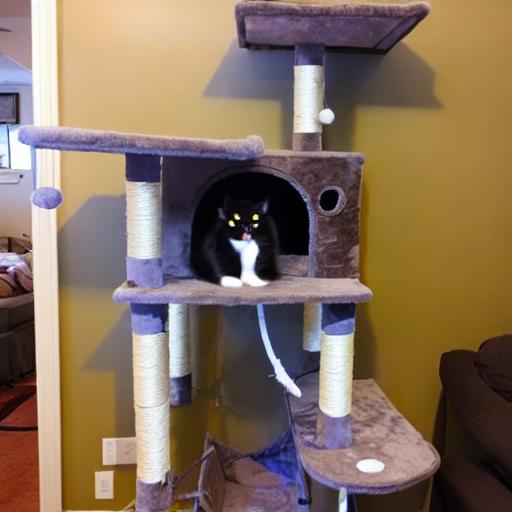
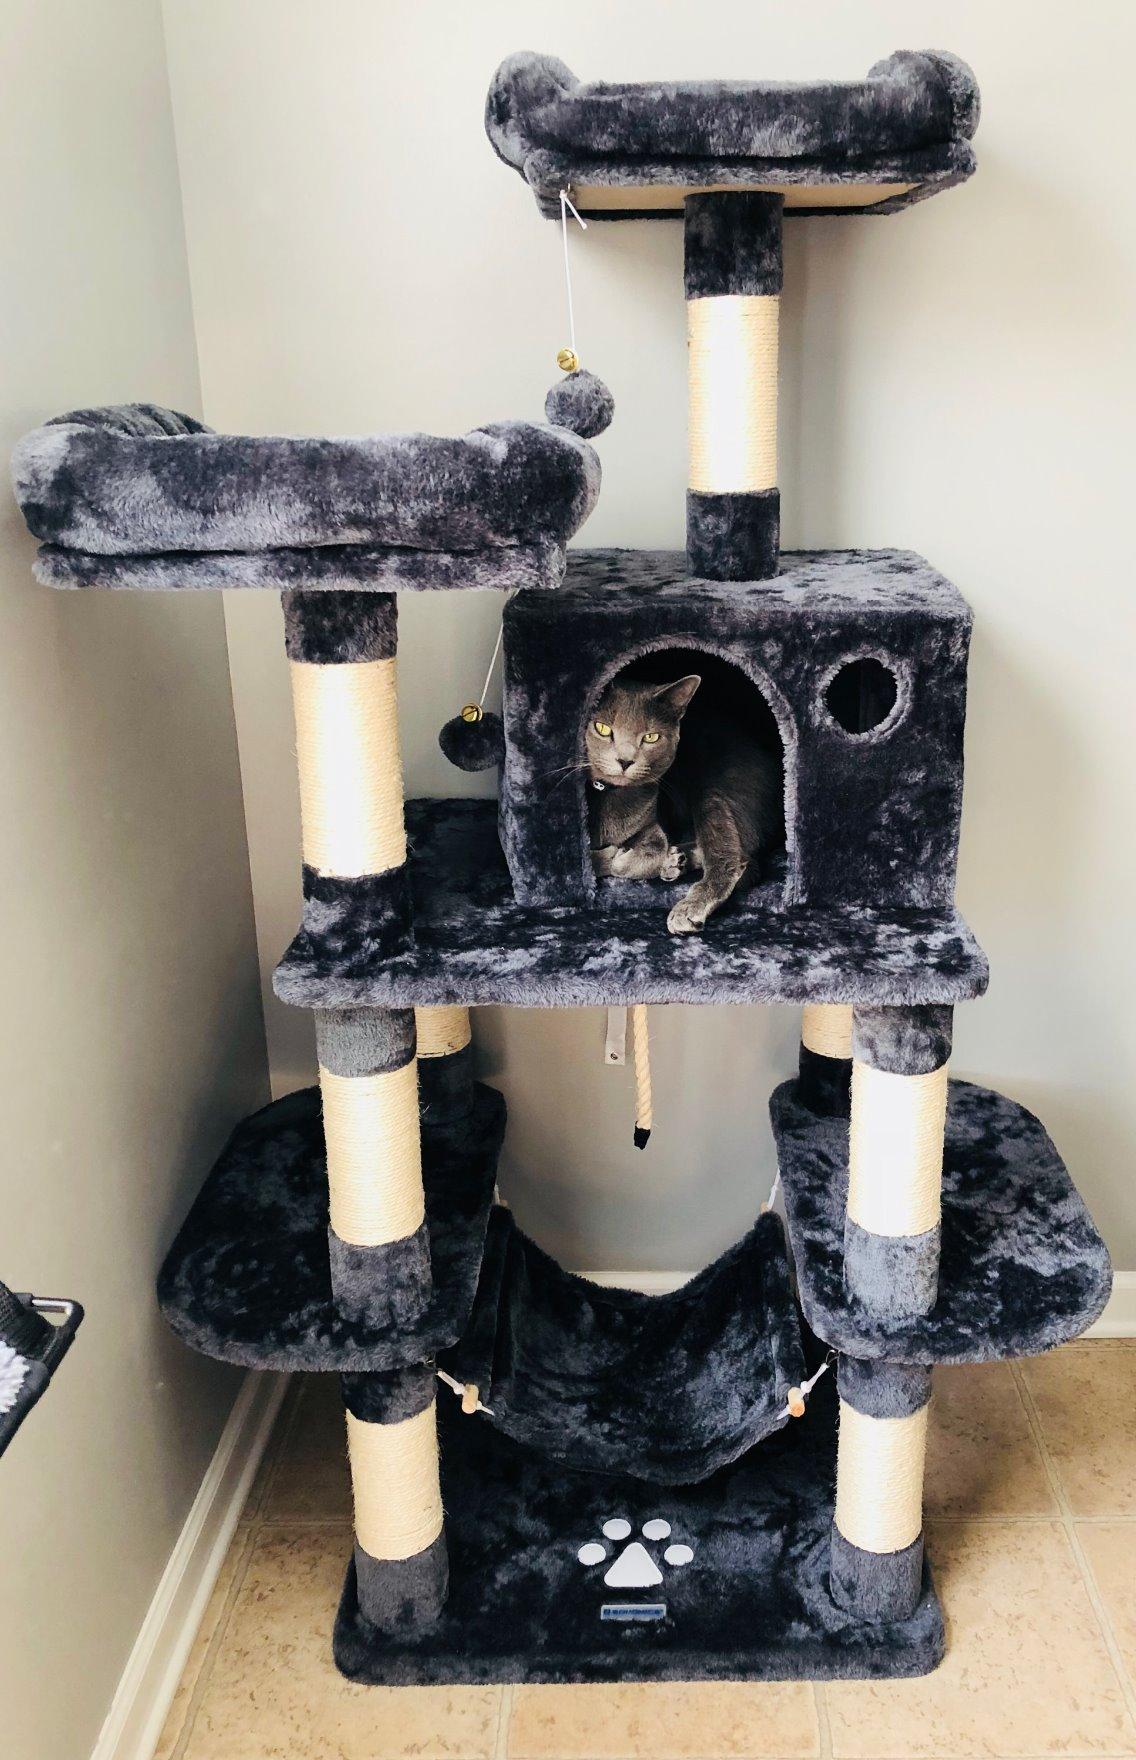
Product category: items_cat tree
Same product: no